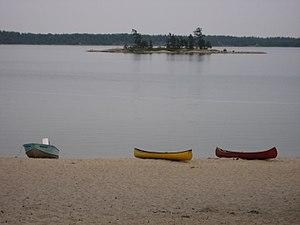
Le parc provincial Killbear est un parc provincial de l'Ontario situé dans le district de Parry Sound.